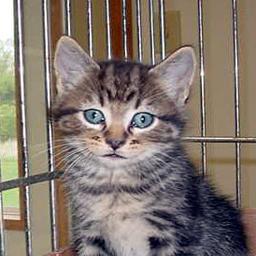
Animal: cats